Tekken 6

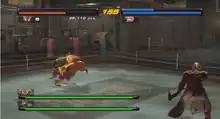
Lars facing bosses King and Marduk in the campaign

The console versions (excluding the PSP version) include an extra beat 'em up mode titled "Scenario Campaign", which bears similarities with the "Tekken Force" and "Devil Within" modes from previous installments. In this mode, the player can move freely in an environment similar to that of a third-person role-playing game. Players can also pick up weapons like poles and Gatling guns, along with lootable items, money, and power-ups which can be found inside crates that are scattered throughout the playing environment. Players can move freely between fights, but when a group of enemies is encountered, the gameplay switches to the traditional, two-dimensional "Tekken" style. This mode originally included offline single player only, but on January 18, 2010, Namco released a patch that allows online co-op for the Scenario Campaign.